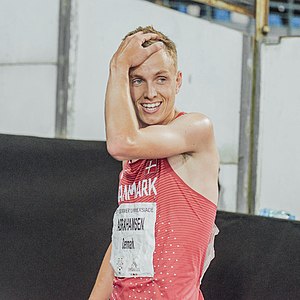
Jakob Dybdal Abrahamsen / Karriere
Jakob Dybdal kvalificerede sig til finalen på både 3000 meter forhindringsløb og 5000m ved Universiaden. (2019)
Jakob Dybdal Abrahamsen er en dansk atlet som har løbet for Aarhus 1900 i hele sin karriere. Dybdal konkurrerer i flere forskellige discipliner, men hans primære disciplin er 3000 meter forhindringsløb.